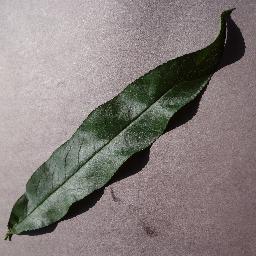
Label: Peach___healthy